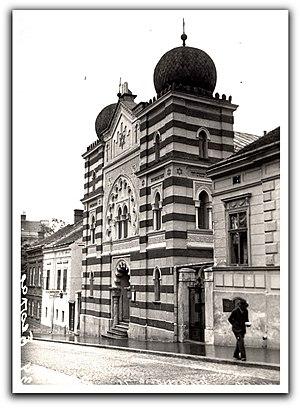
Les premiers Juifs arrivèrent sur le territoire de l'actuelle République de Serbie à l'époque de l'Empire romain. Mais les communautés juives des Balkans ne prirent de l'importance qu'à la fin du XVᵉ siècle, lorsque les Juifs, fuyant l'Inquisition en Espagne et au Portugal, trouvèrent refuge dans les régions contrôlées par les Ottomans et notamment en Serbie, alors en grande partie sous domination turque.